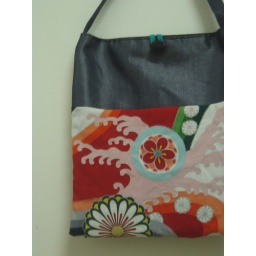
Vintage Kimono cross over bag